Cookeville, Tennessee

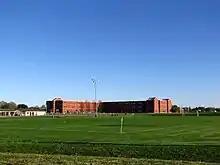
Cookeville High School

Cookeville is predominantly a college town, home to Tennessee Tech since 1915. Tennessee Tech is a public university with programs concentrating in science, technology, engineering, and mathematics (STEM) studies, and is ranked 35th by "U.S. News & World Report" on its list of the Top Regional Universities in the South, as well as the most underrated university in Tennessee. The university is rated under "Doctoral Universities - High Research Activity (R2)" by the Carnegie classification system among schools with at least 20 doctoral graduates per year. In addition to its science and engineering programs, the university is also home to the Mastersingers and the Tennessee Tech Tuba Ensemble, led by R. Winston Morris.